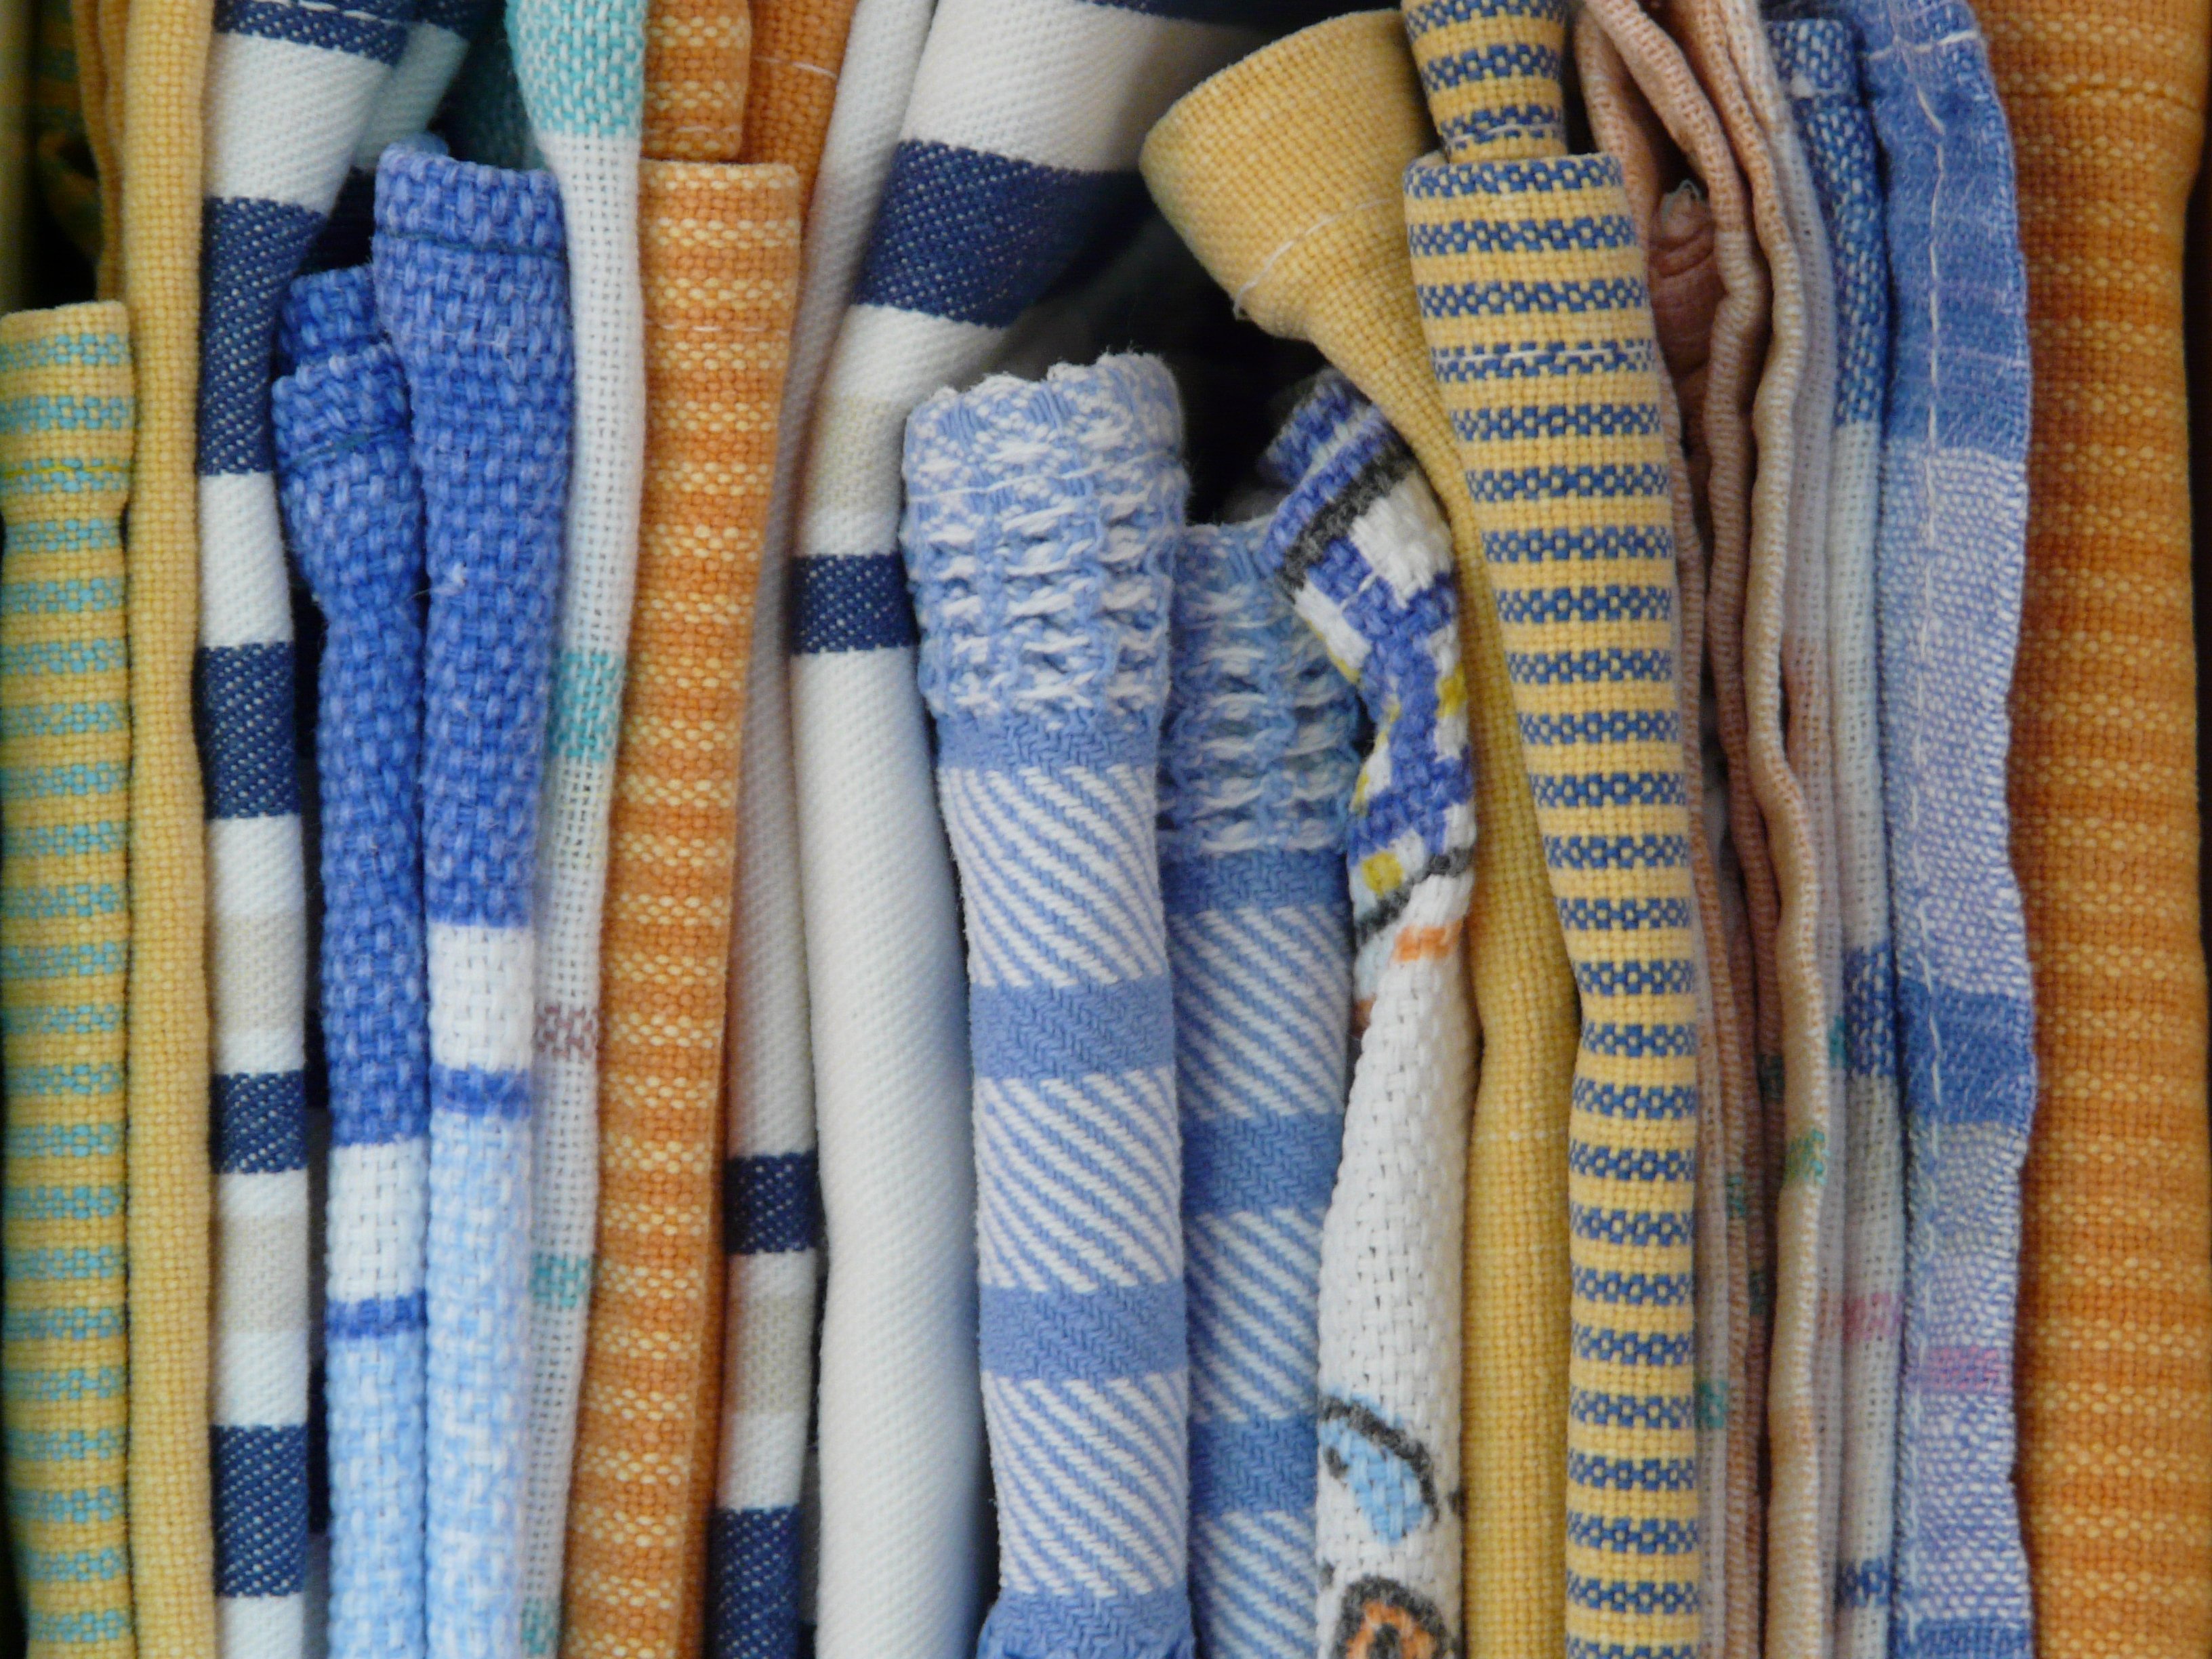
wet, dry, pattern, rinse, blue, clothing, cloth, outerwear, wool, scarf, material, sweater, fabric, textile, art, dress, design, tissue, textiles, fashion accessory, dishcloth